653

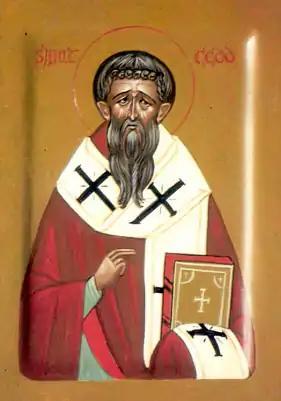
Icon image of Saint Cedd (c. 620–664)

Year 653 (DCLIII) was a common year starting on Tuesday of the Julian calendar. The denomination 653 for this year has been used since the early medieval period, when the Anno Domini calendar era became the prevalent method in Europe for naming years.